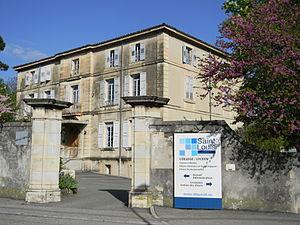
Crest — prononcé /kʁe/ — est une commune française située dans le département de la Drôme en région Auvergne-Rhône-Alpes. Ses habitants sont appelés les Crestois. Elle se trouve à 25 km au sud-est de Valence, préfecture de la Drôme.
L’ensemble scolaire Saint-Louis Crest est un établissement scolaire privé catholique sous contrat situé à Crest dans le département de la Drôme en France.